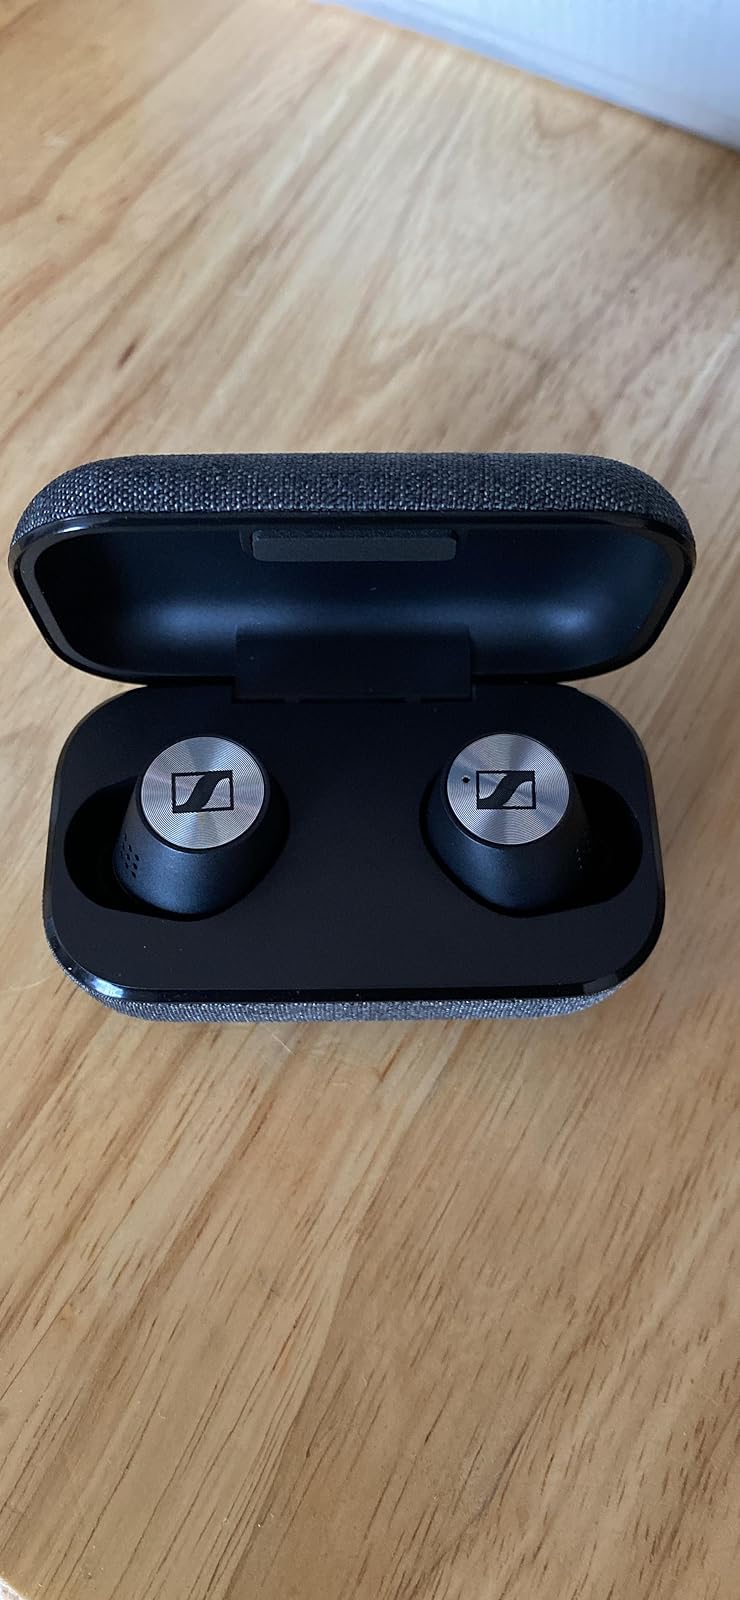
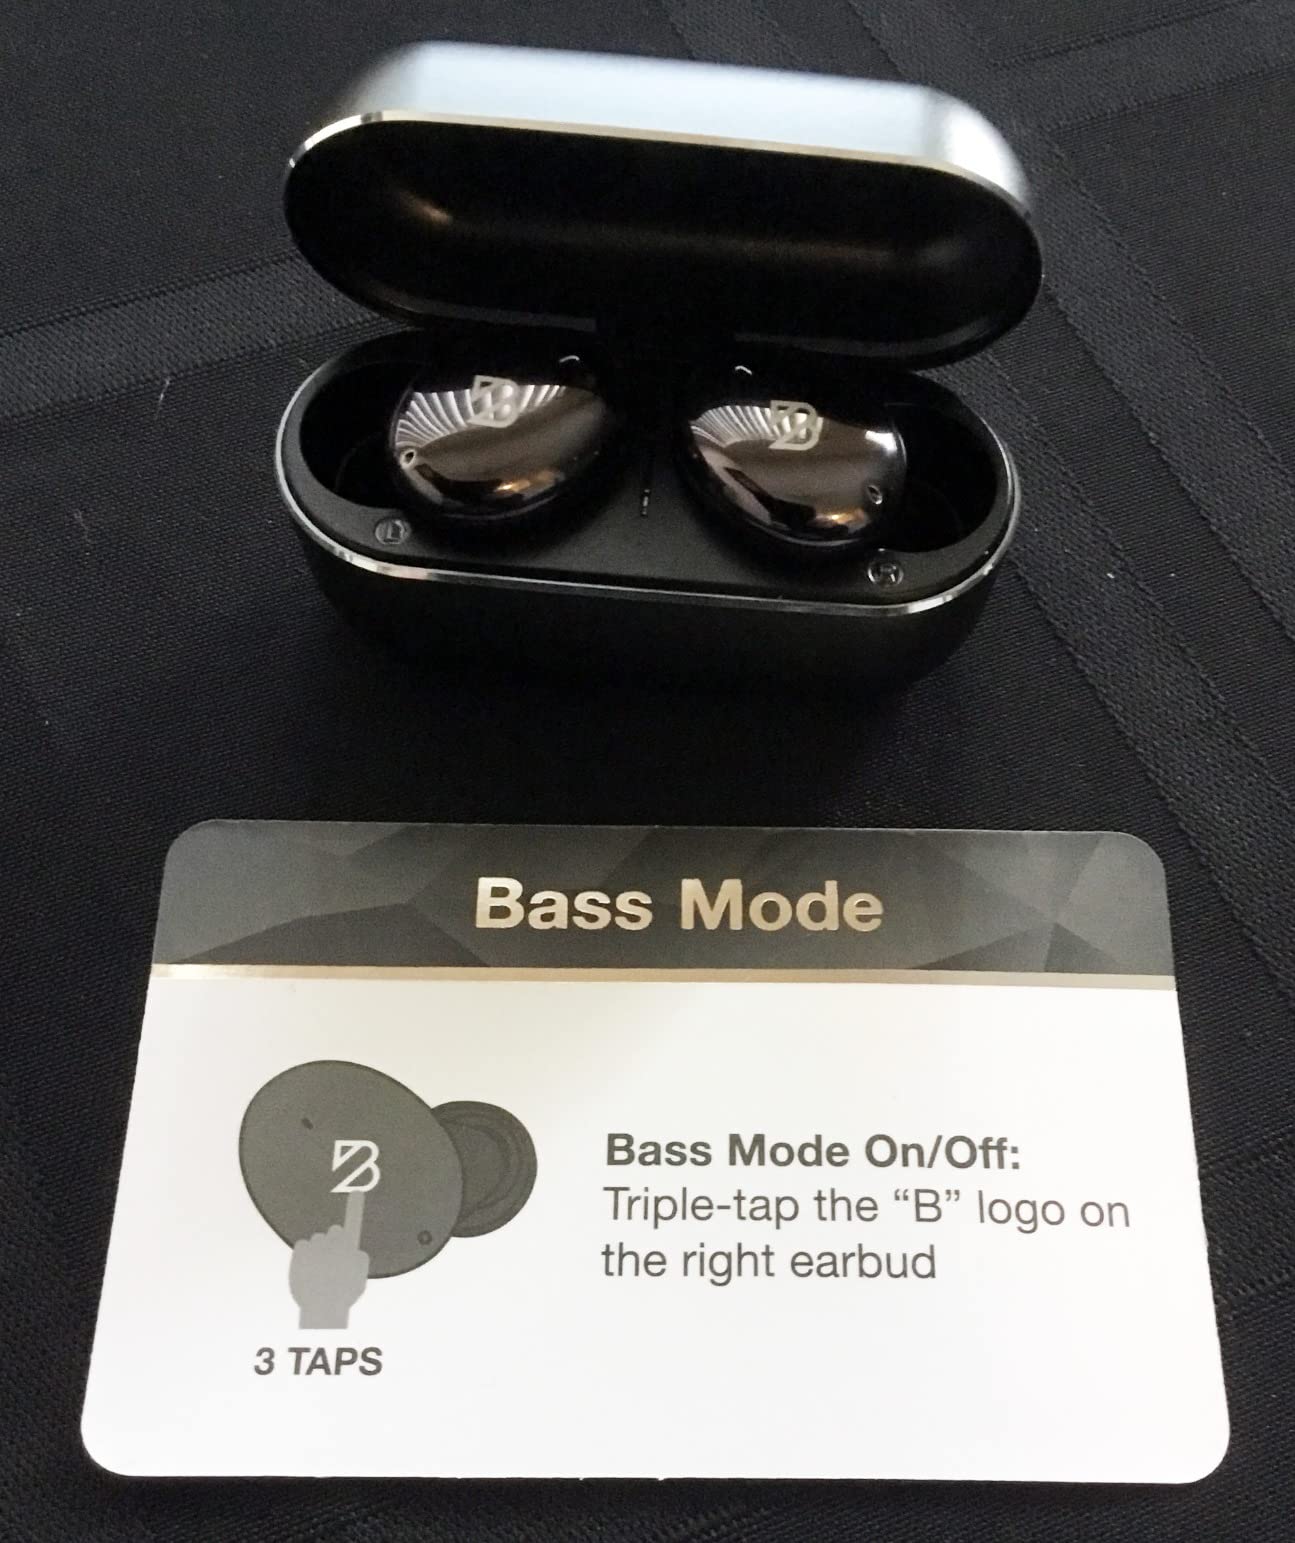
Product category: earbuds
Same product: no